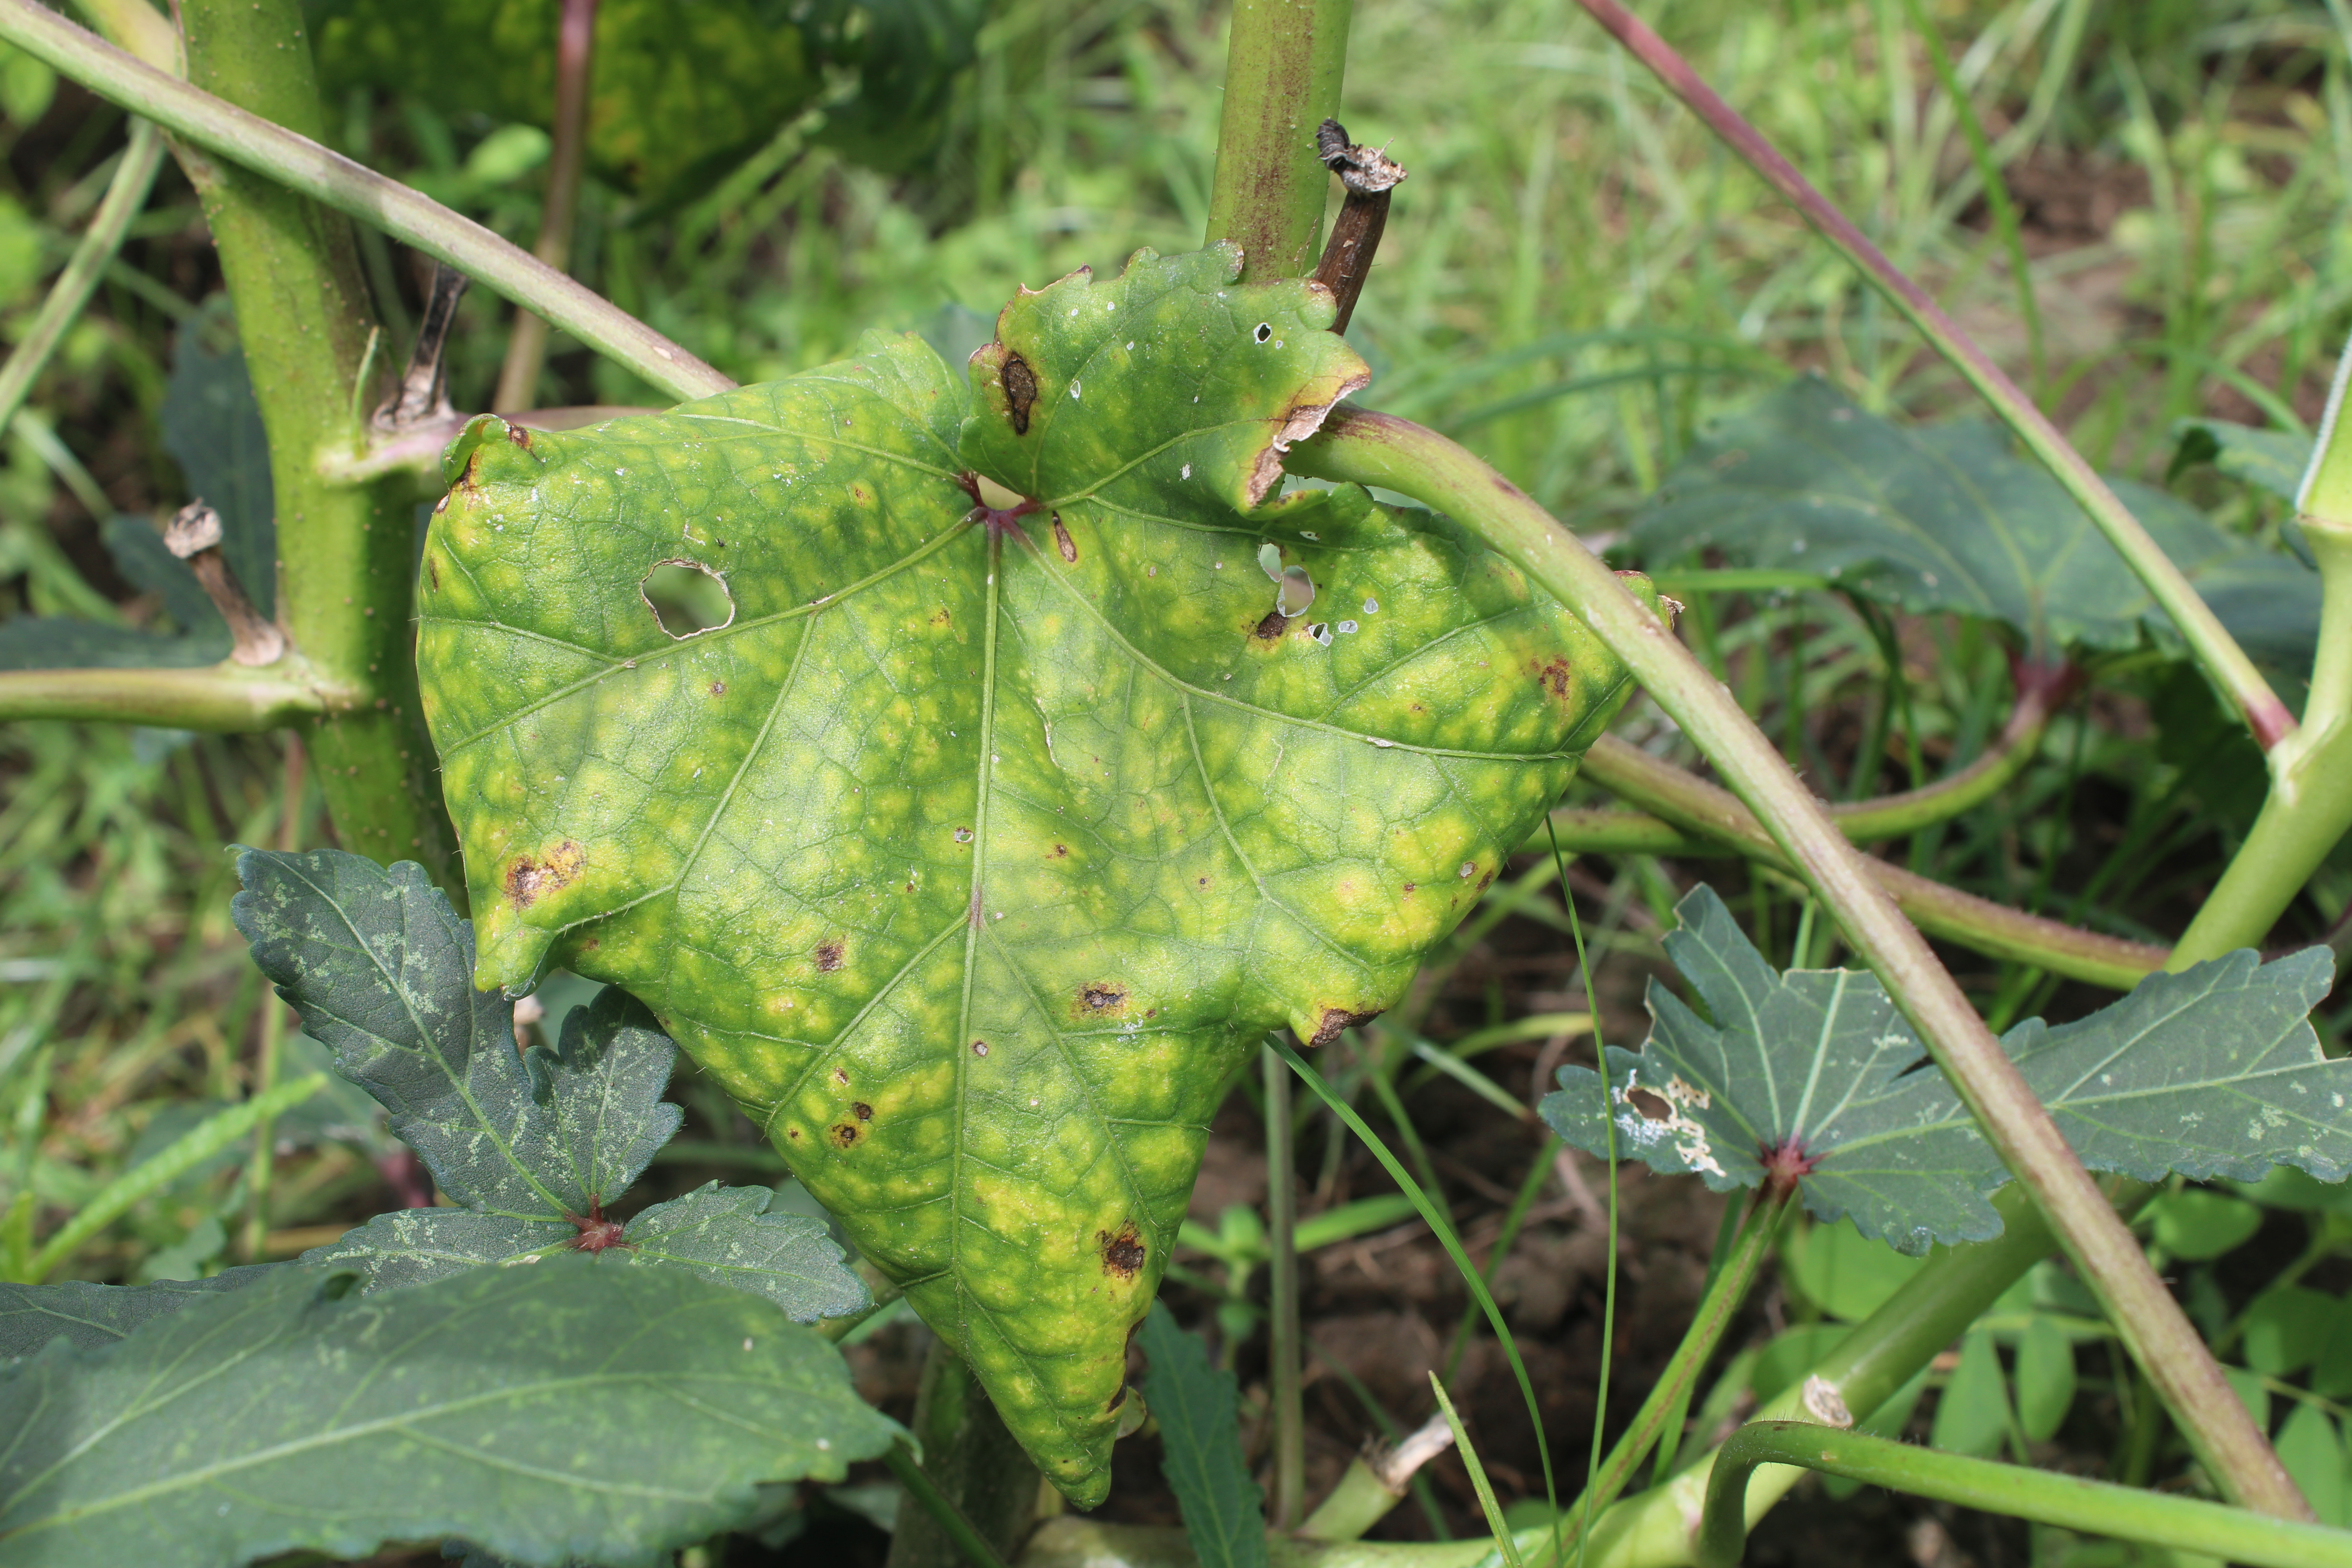
Label: Downy Mildew